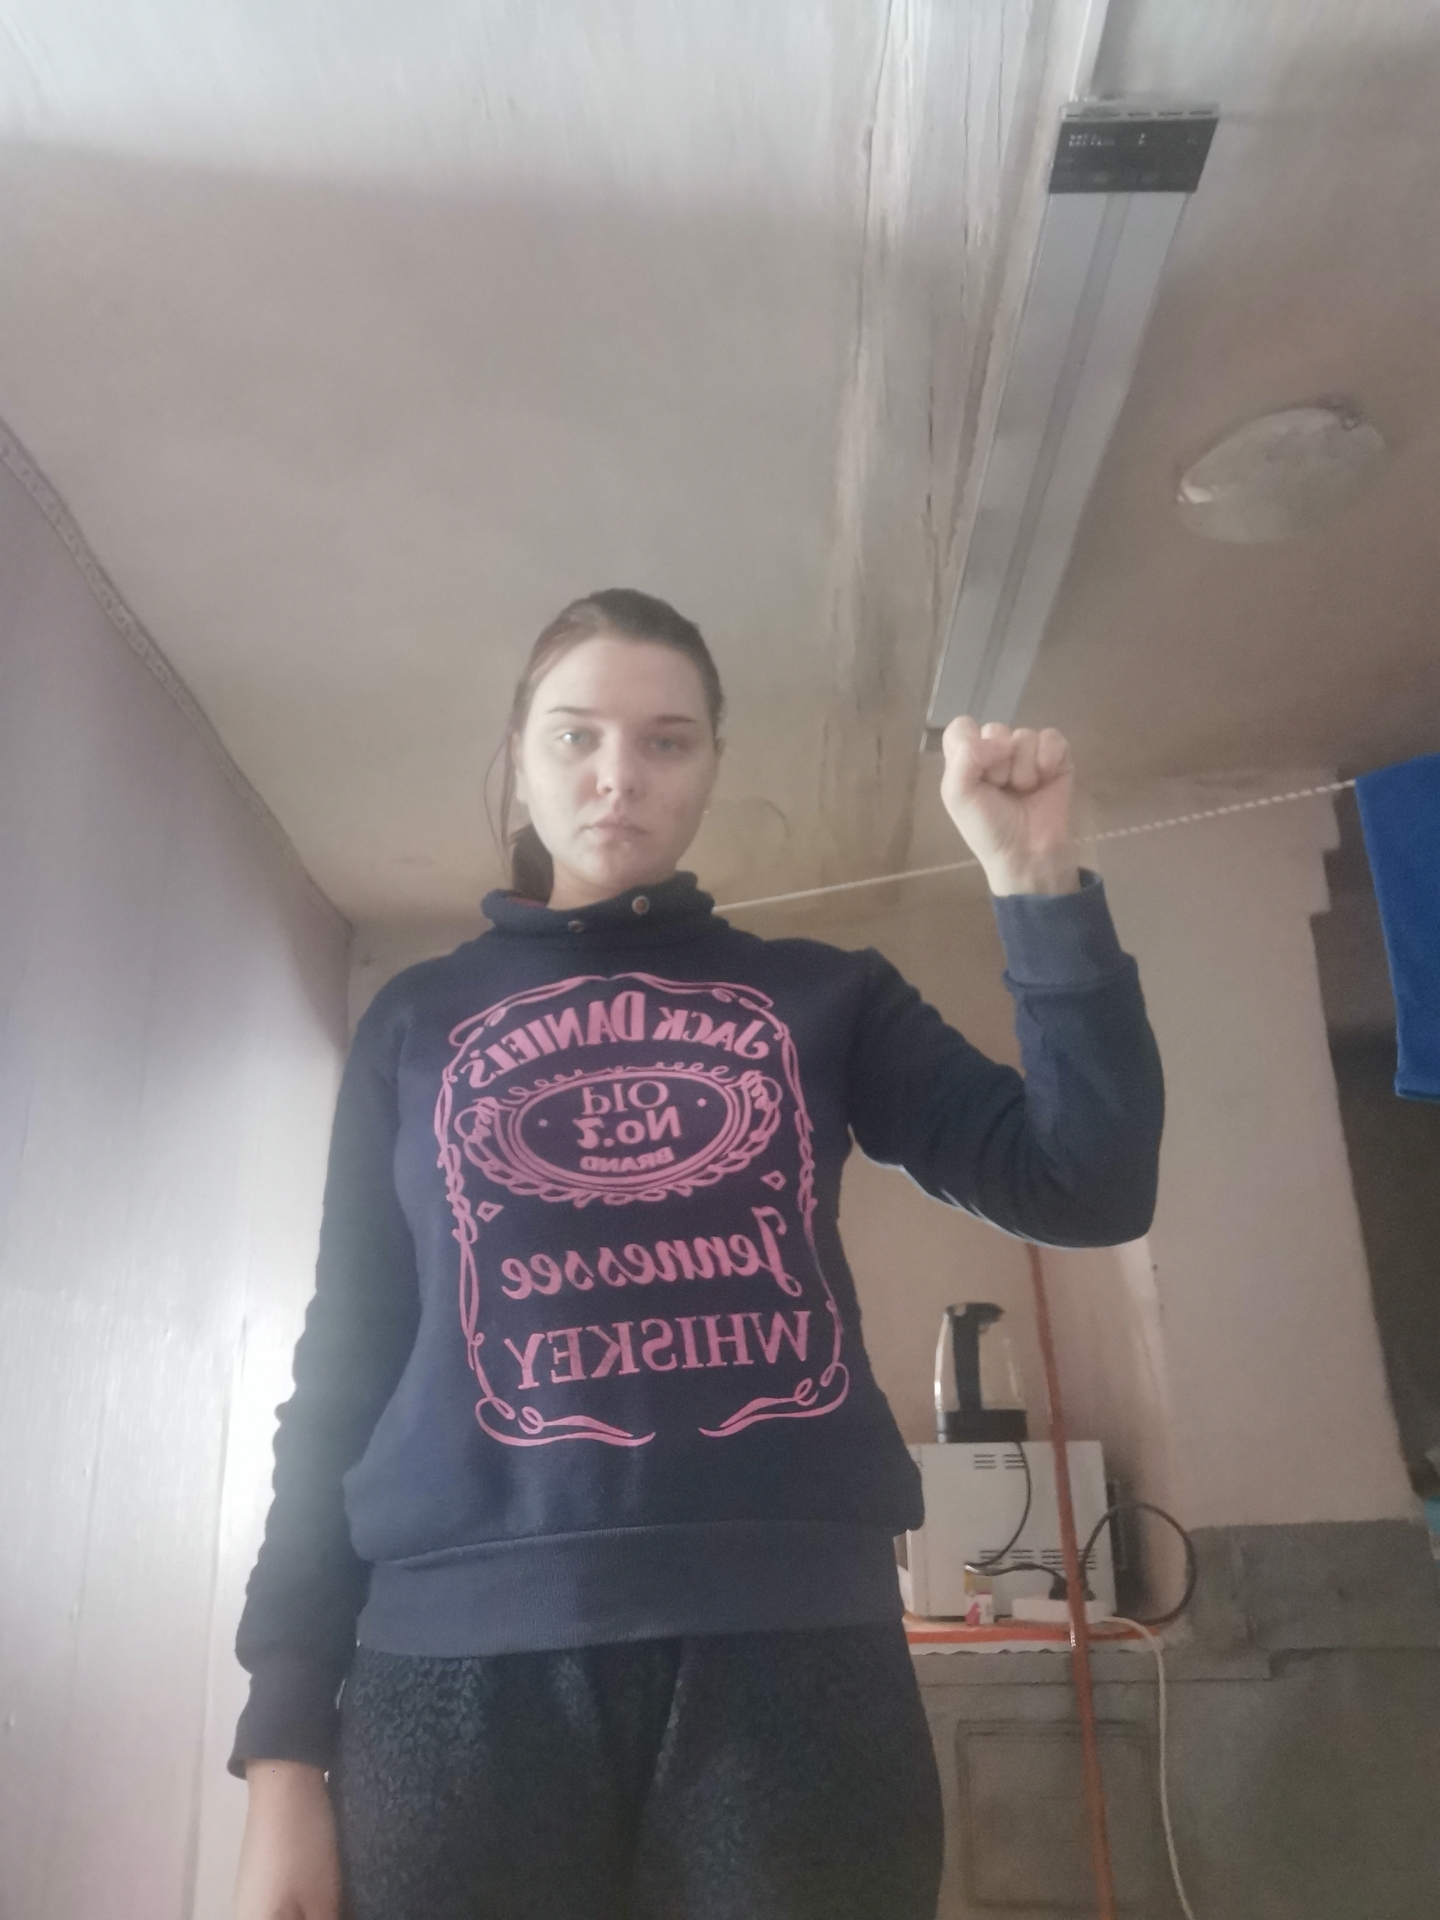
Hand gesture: fist